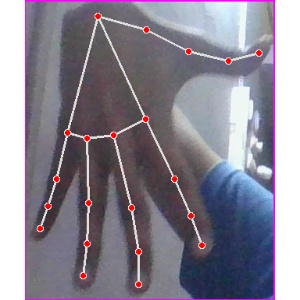
अक्षर: ढ